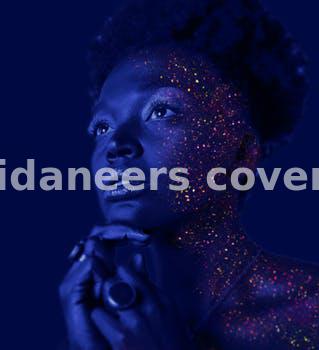
Label: Watermark